Leyton

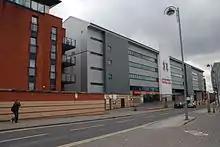
Brisbane Road stadium, the home of Leyton Orient Football Club

The town is the home to the football club, Leyton Orient F.C., viewed by many residents as one of the most important parts of Leyton's identity. Orient came to Brisbane Road, Leyton in 1936 from Clapton. The stadium has over time been re-constructed and changed its name from Leyton Stadium to the Matchroom Stadium and is now the Gaughan Group Stadium. Although they reached the top flight of English football when promoted to the Football League First Division in 1962, Orient currently play in League One.